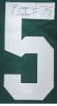
Number: 5